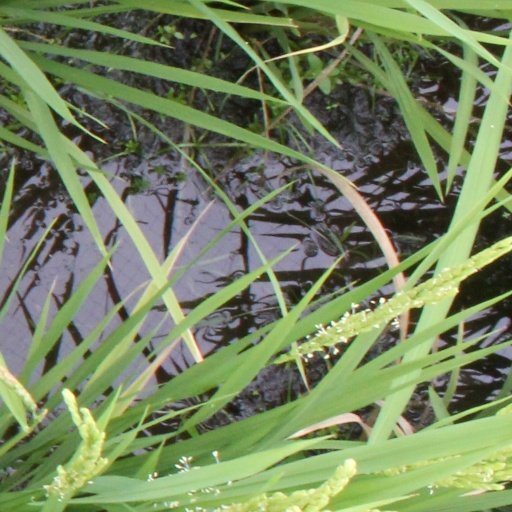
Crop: rice